Agriculture in the United Kingdom

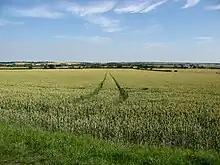
A wheat field in Essex

Some landlords reacted to the Agricultural Holdings (England) Act 1875 by refusing to let land on a tenancy, instead contracting out the labour to contract farmers. Parliament responded with the Agricultural Holdings (England) Act 1883 (46 & 47 Vict. c. 61), which prevented contracting out on terms less favourable than a normal tenancy. Subsequently the Agricultural Holdings Act 1900 (63 & 64 Vict. c. 50) and the Agricultural Holdings Act 1906 (6 Edw. 7. c. 56) further refined the dispute resolution procedure; required landlords to compensate tenants for their damaged crops if the damage was caused by game that the landlord did not allow tenants to kill; allowed tenants to choose for themselves what crops to grow, except in the last year of the tenancy; and prevented penal rents being charged except in special circumstances. The legislation was consolidated in the Agricultural Holdings Act 1908 (8 Edw. 7. c. 28). Further Agricultural Holdings Acts came into force; the Agricultural Holdings Act 1914 (4 & 5 Geo. 5. c. 7), the Agriculture Act 1920 (10 & 11 Geo. 5. c. 76), and then a further consolidating act, the Agricultural Holdings Act 1923 (13 & 14 Geo. 5. c. 9).